Lulu on the Bridge

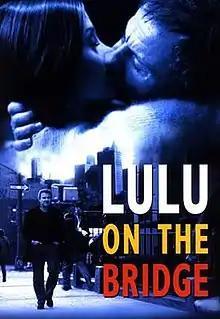
Theatrical release poster

Lulu on the Bridge is a 1998 American romantic-mystery drama film written and directed by author Paul Auster and starring Harvey Keitel, Mira Sorvino, and Willem Dafoe. The film is about a jazz saxophone player whose life is transformed after being shot. After discovering a mysterious stone, he meets and falls in love with a beautiful aspiring actress, but their happiness is cut short by a series of strange, dreamlike events. The film was screened in the Un Certain Regard section at the 1998 Cannes Film Festival.